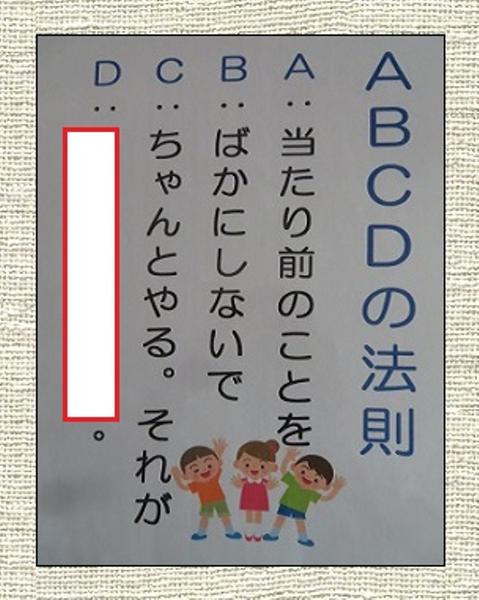
回答: どうした。ぼくドラえもん